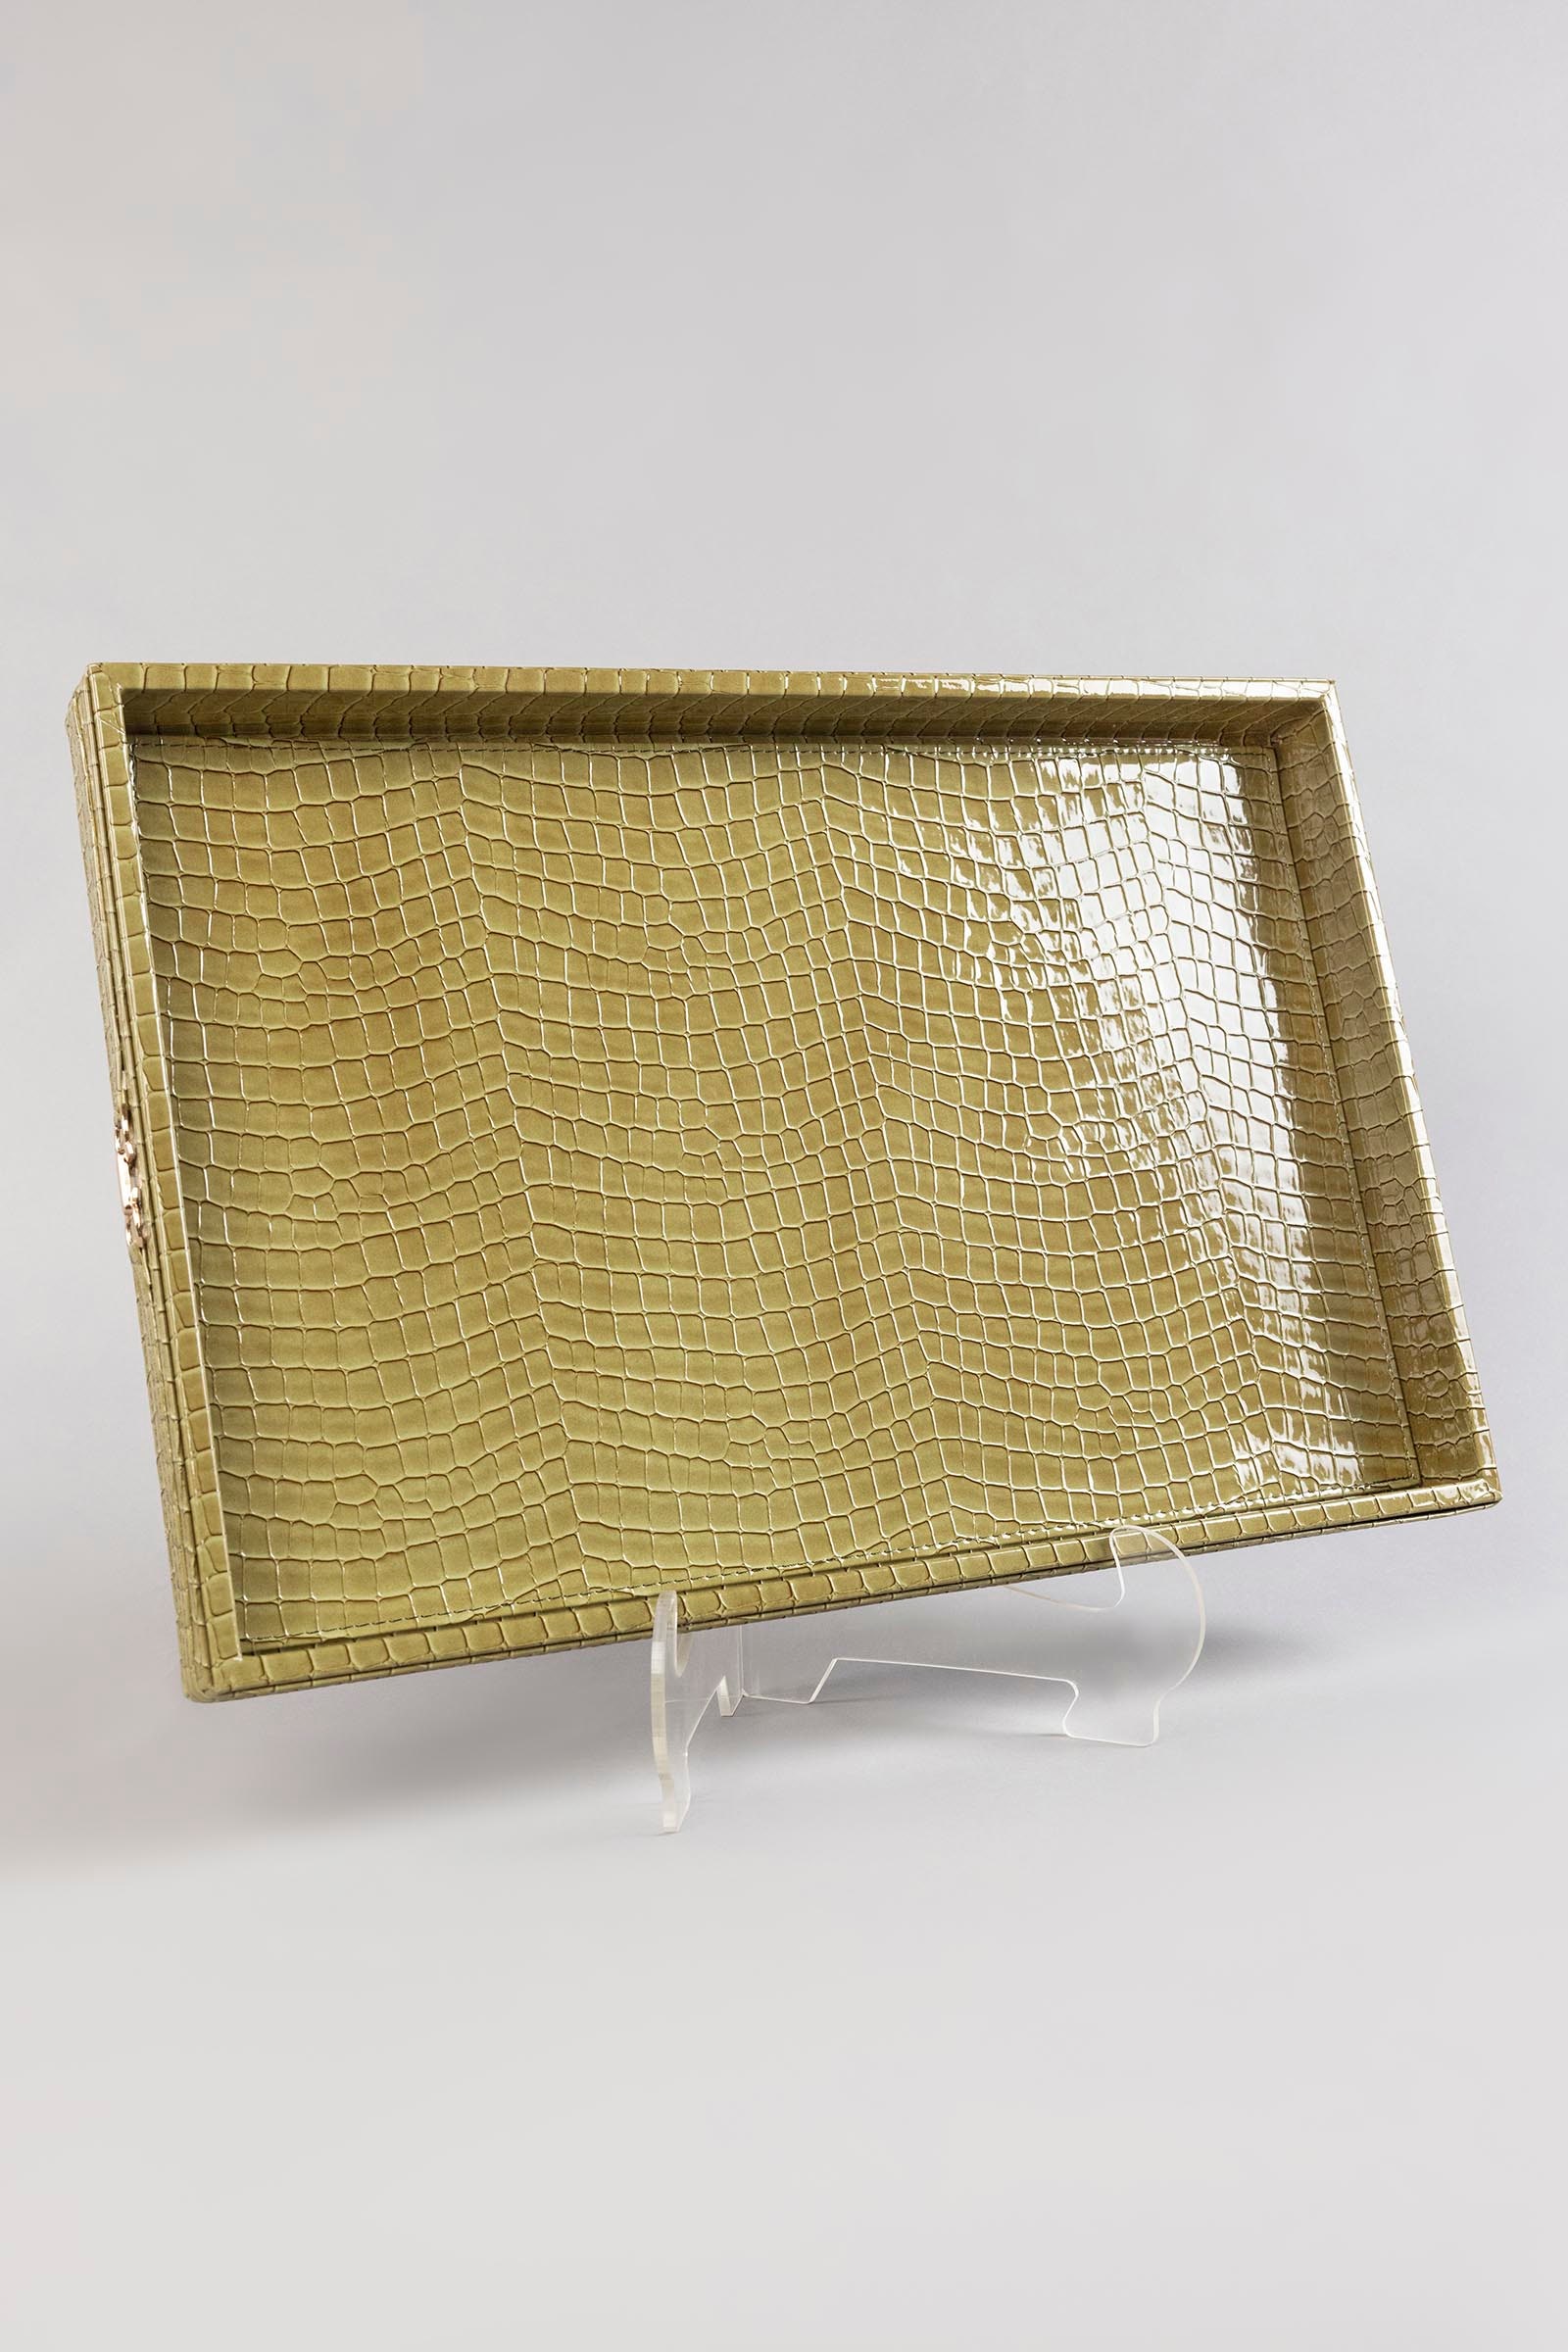
gold croc embossed tray